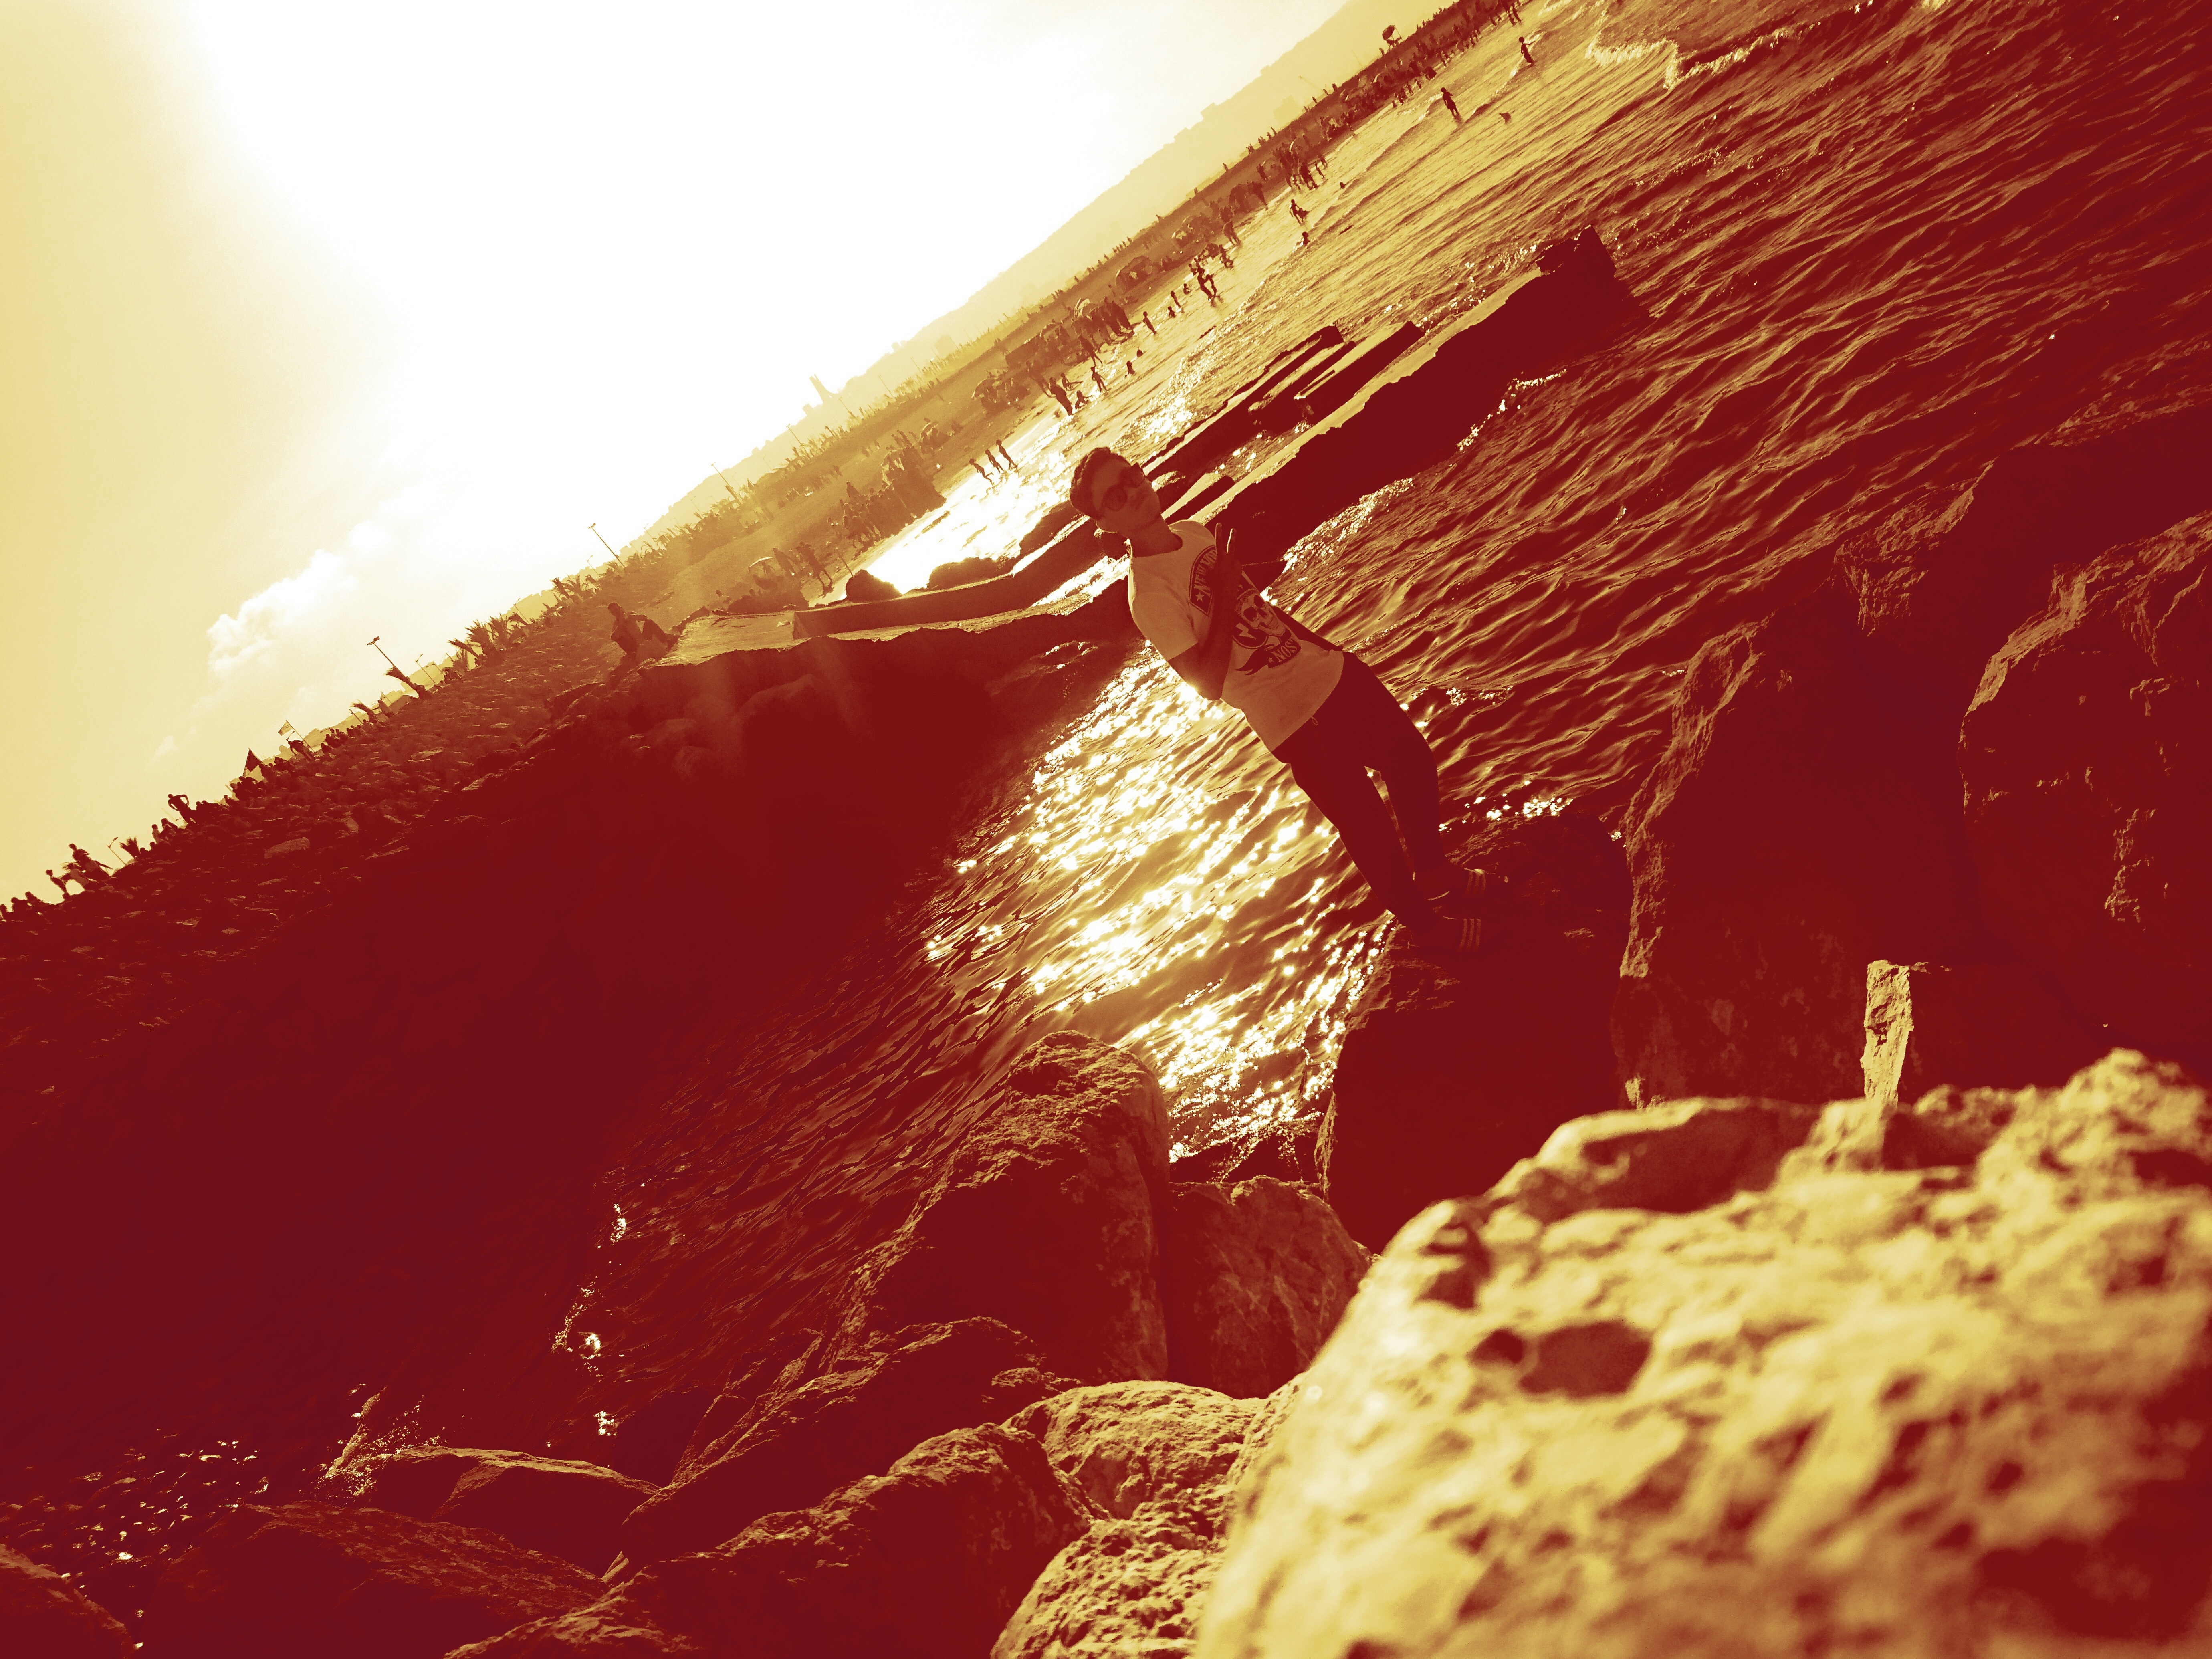
light, sun, sunlight, morning, wave, atmosphere, red, color, geological phenomenon